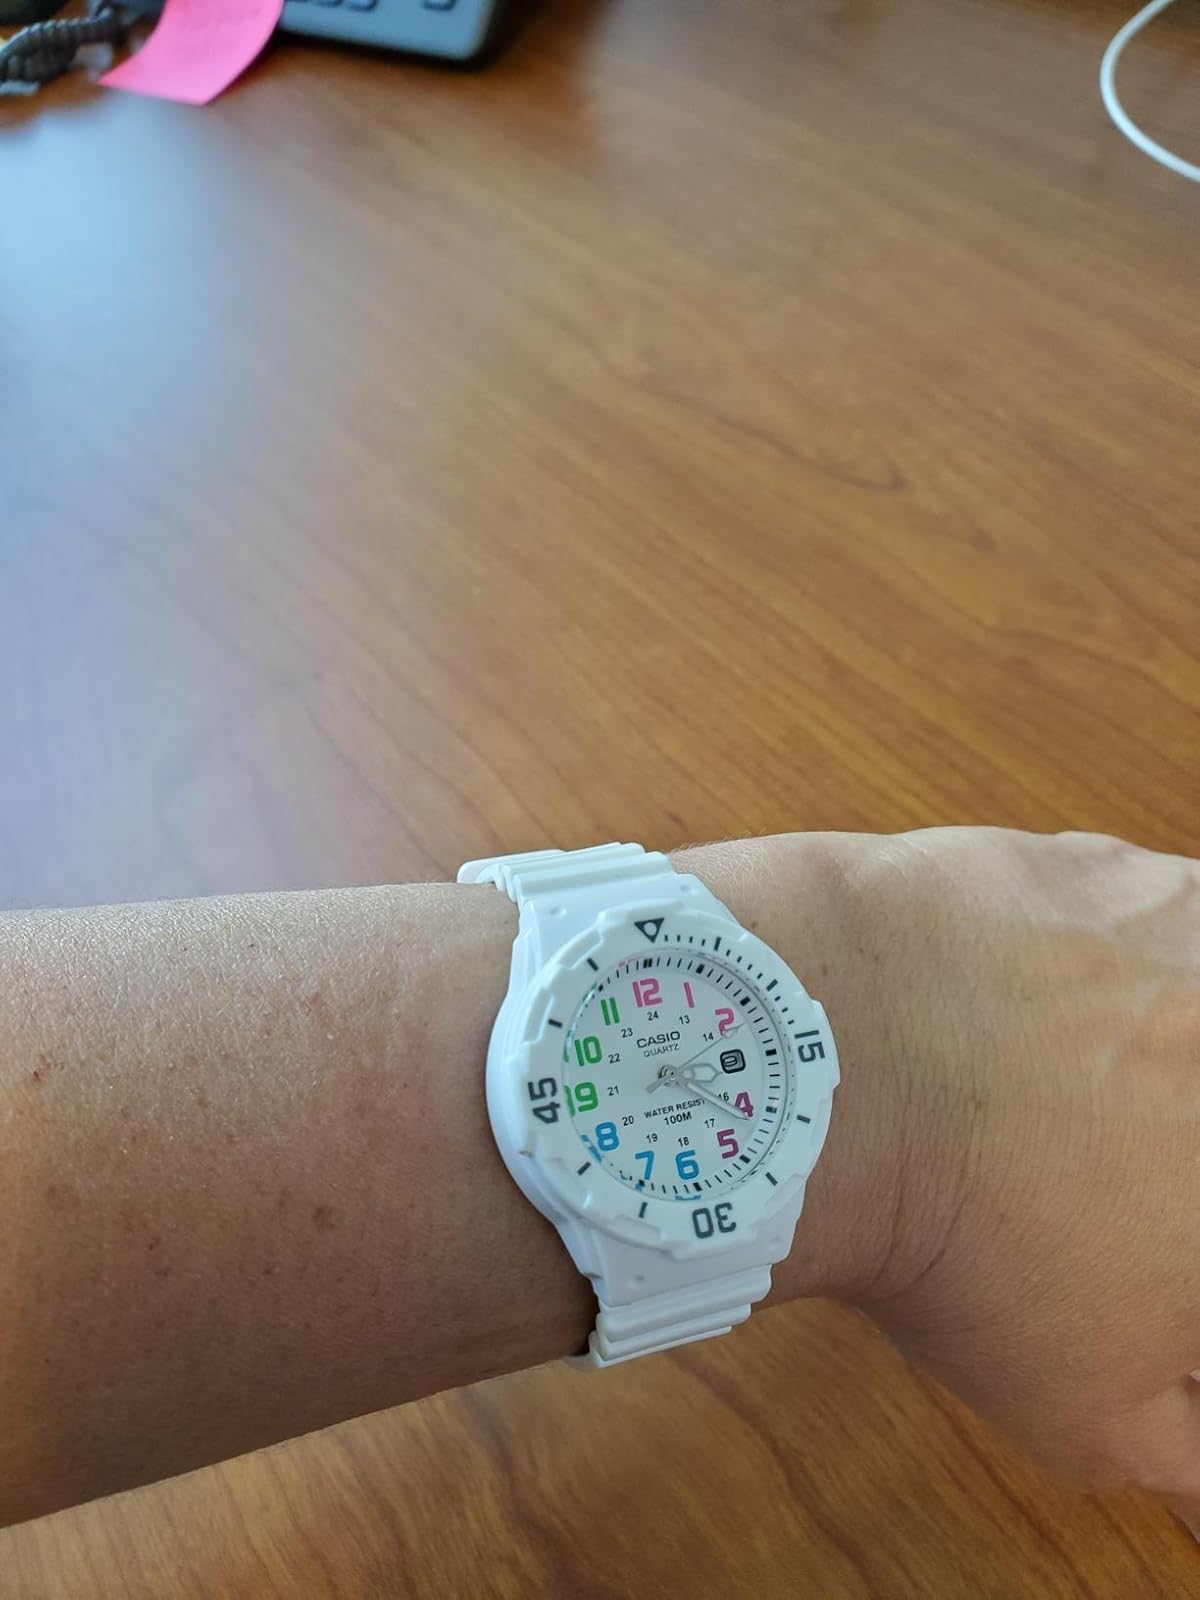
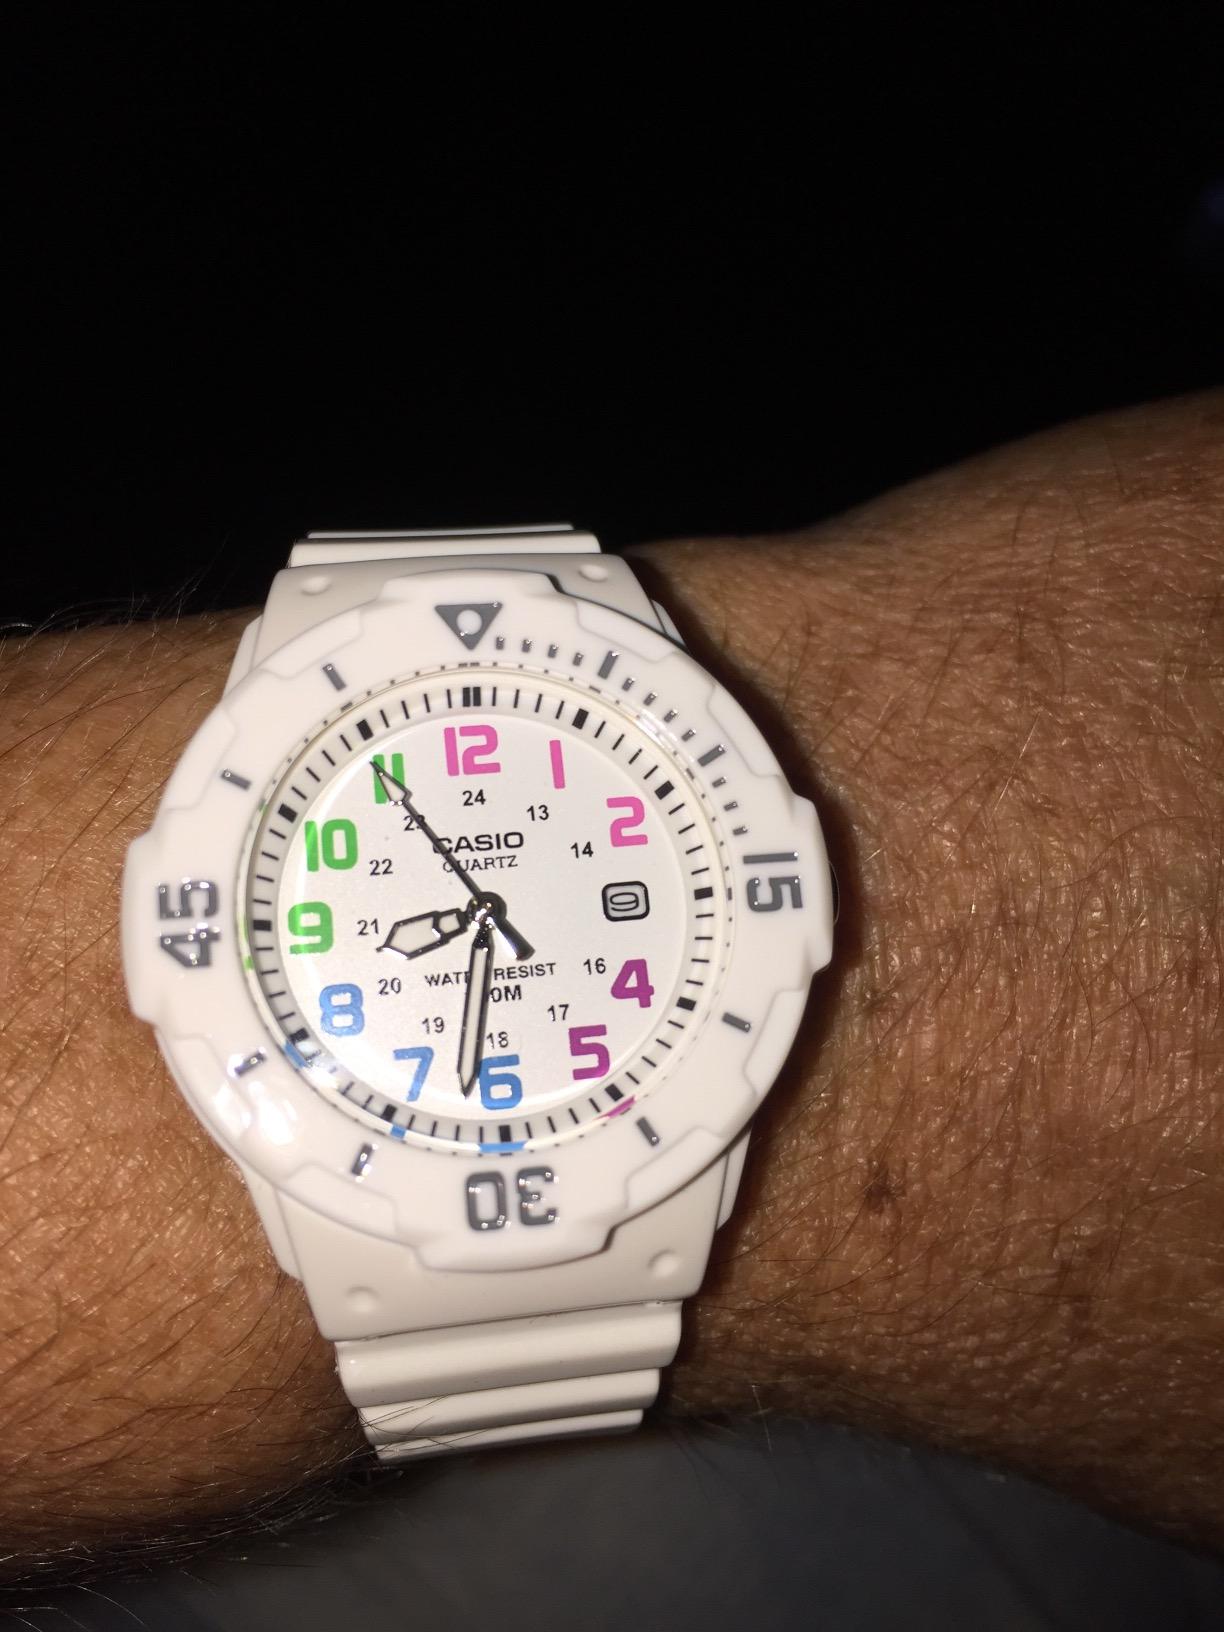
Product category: accessories_watch
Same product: yes